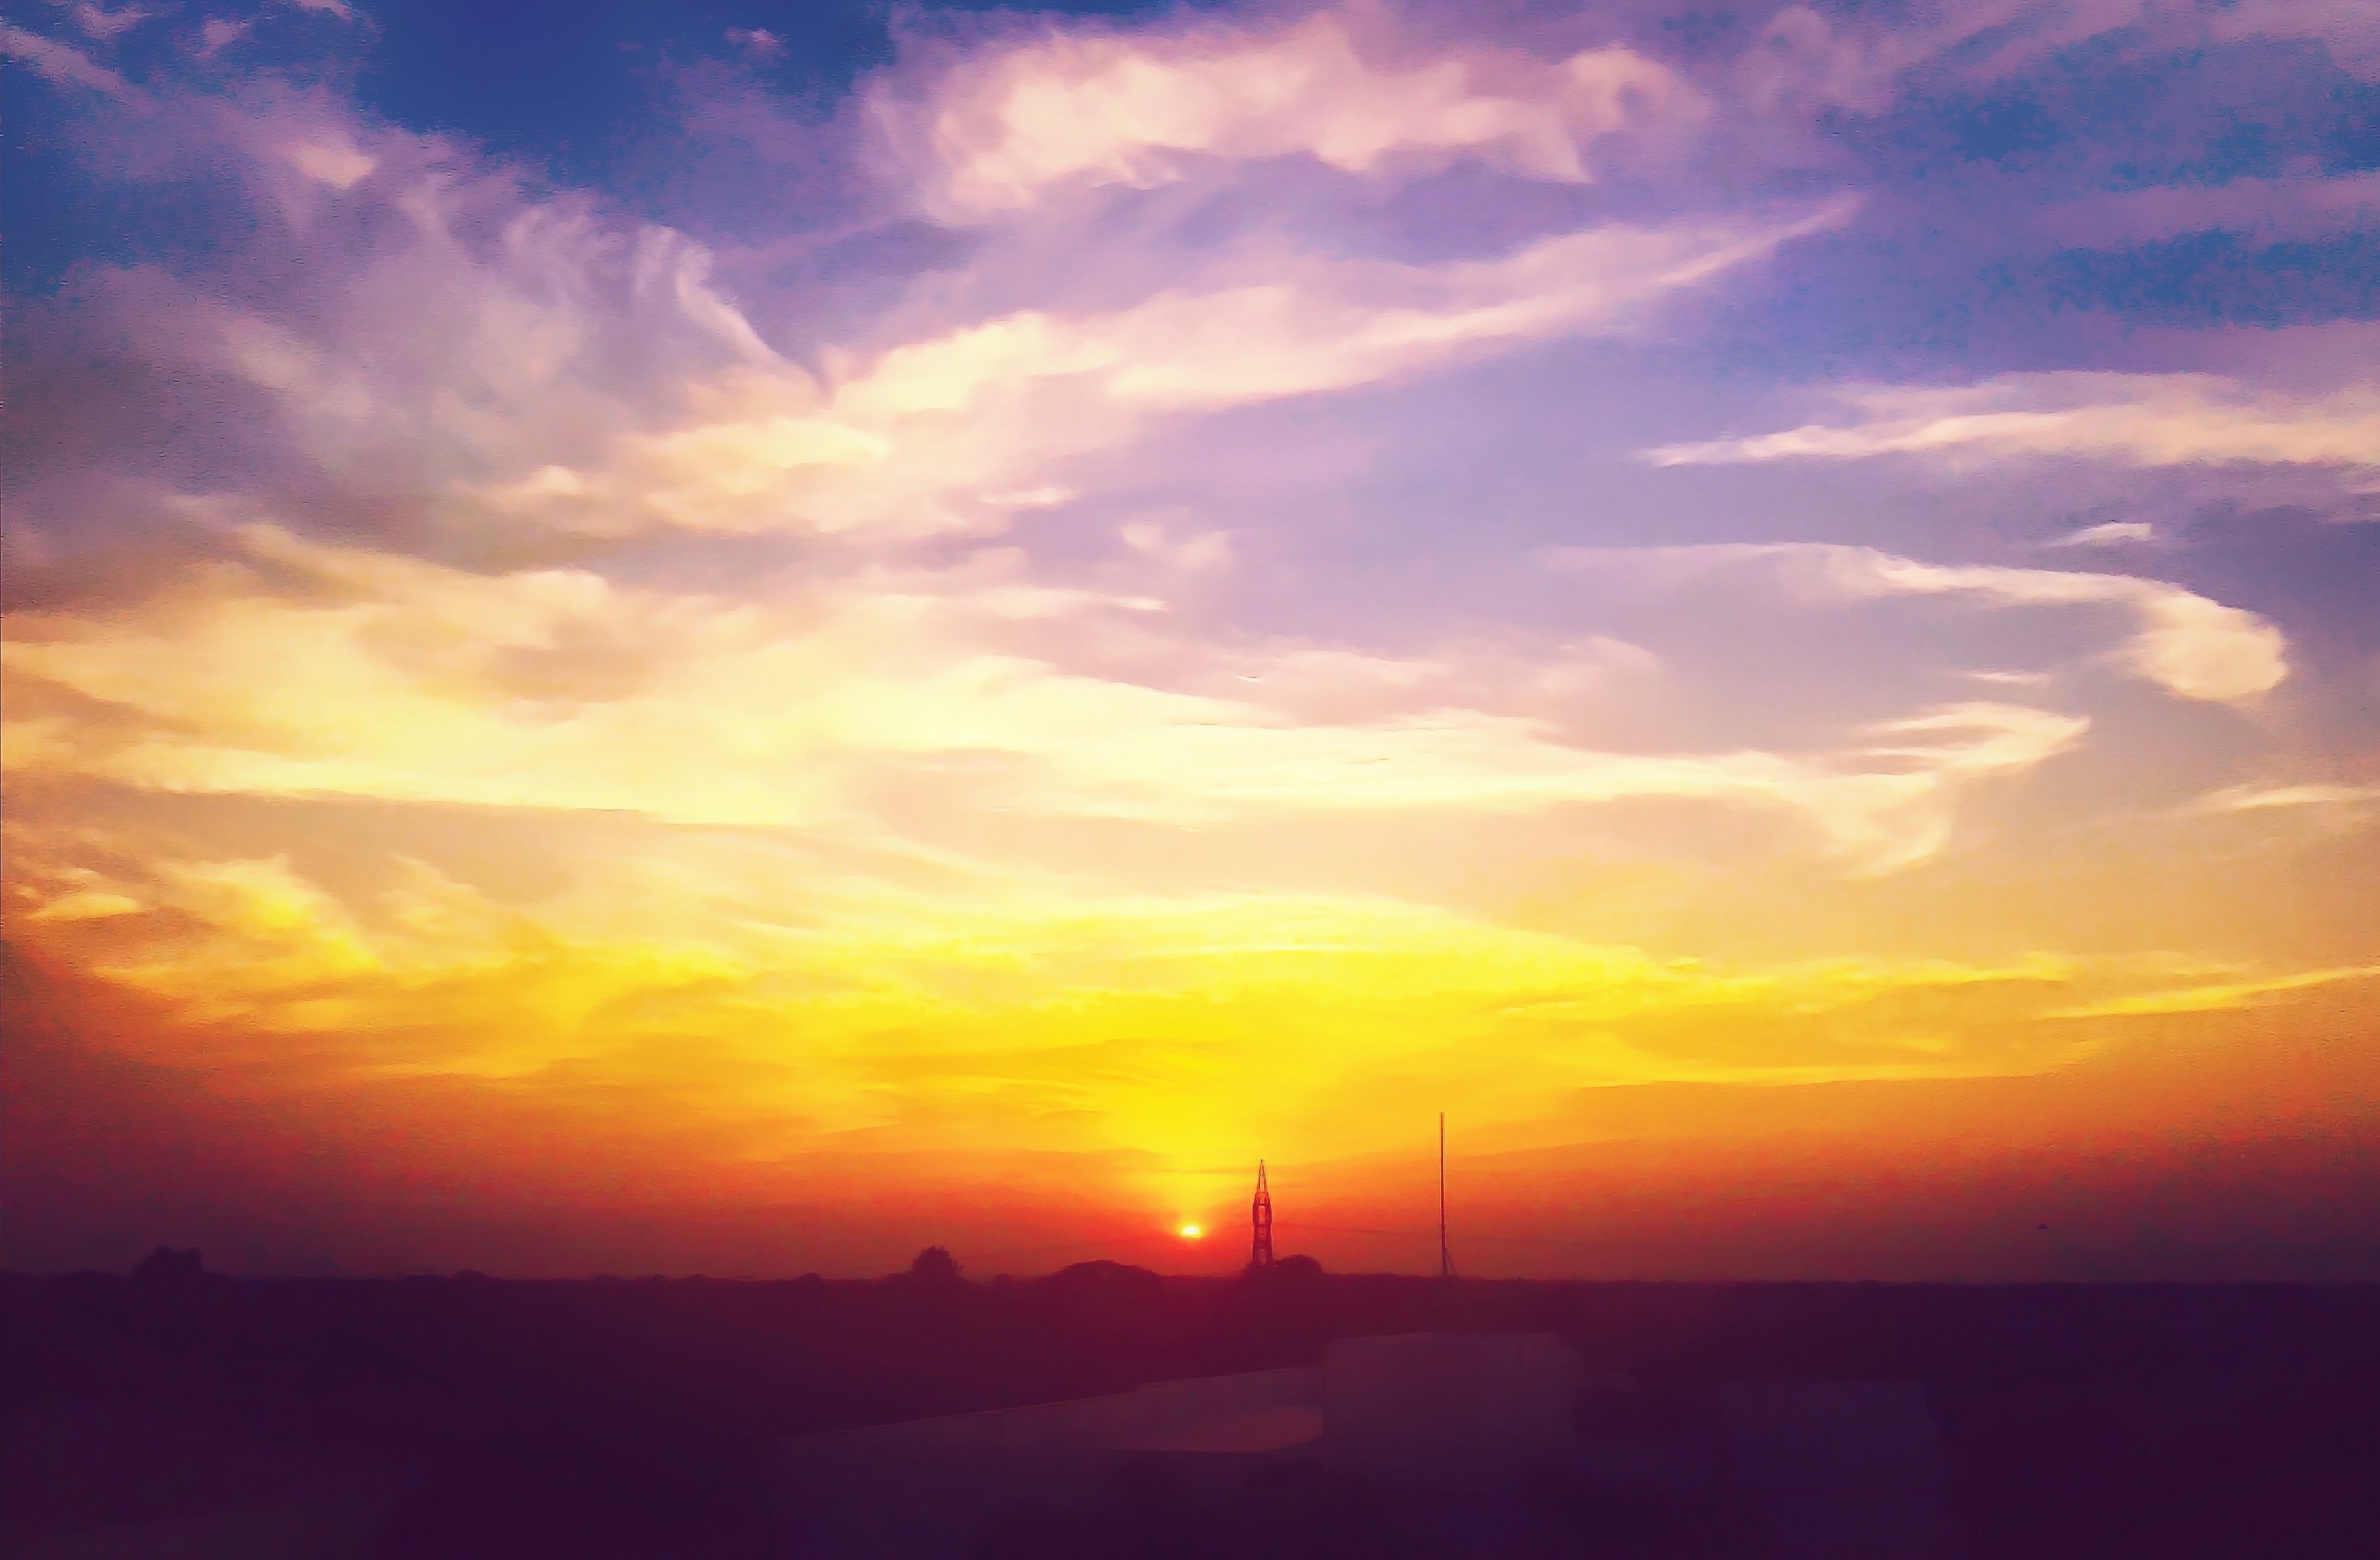
horizon, cloud, sky, sun, sunrise, sunset, field, prairie, sunlight, morning, dawn, atmosphere, dusk, evening, cumulus, plain, grassland, afterglow, atmospheric phenomenon, red sky at morning